Ideology of the Workers' Party of Korea

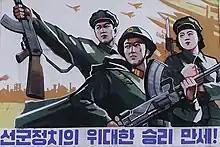
Propaganda art promoting . The Korean text reads, "Long live the great victory of military-first politics!"

A joint editorial entitled "Our Party's Military-First Politics Will Inevitably Achieve Victory and Will Never Be Defeated" was published by and (the WPK's theoretical magazine and newspaper, respectively) on 16 June 1999. In it, it was stated that meant "the leadership method under the principle of giving priority to the military and resolving the problems that may occur in the course of revolution and construction as well as establishing the military as the main body of the revolution in the course of achieving the total tasks of socialism". While the article often referred to "our Party", this was not a reference to the WPK but rather to the personal leadership of Kim Jong Il.